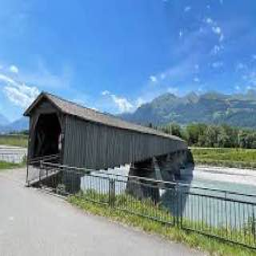
Old Rhine Bridge